James Y. Smith

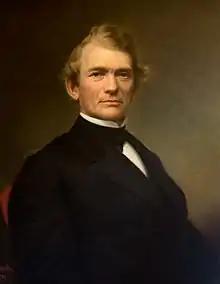
Official Rhode Island State House portrait by James Sullivan Lincoln

James Youngs Smith (September 15, 1809 – March 26, 1876) was an American politician and the 29th Governor of Rhode Island (May 26, 1863 – May 29, 1866).